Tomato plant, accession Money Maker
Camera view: vertical (180 deg); turntable rotation: 270 degrees
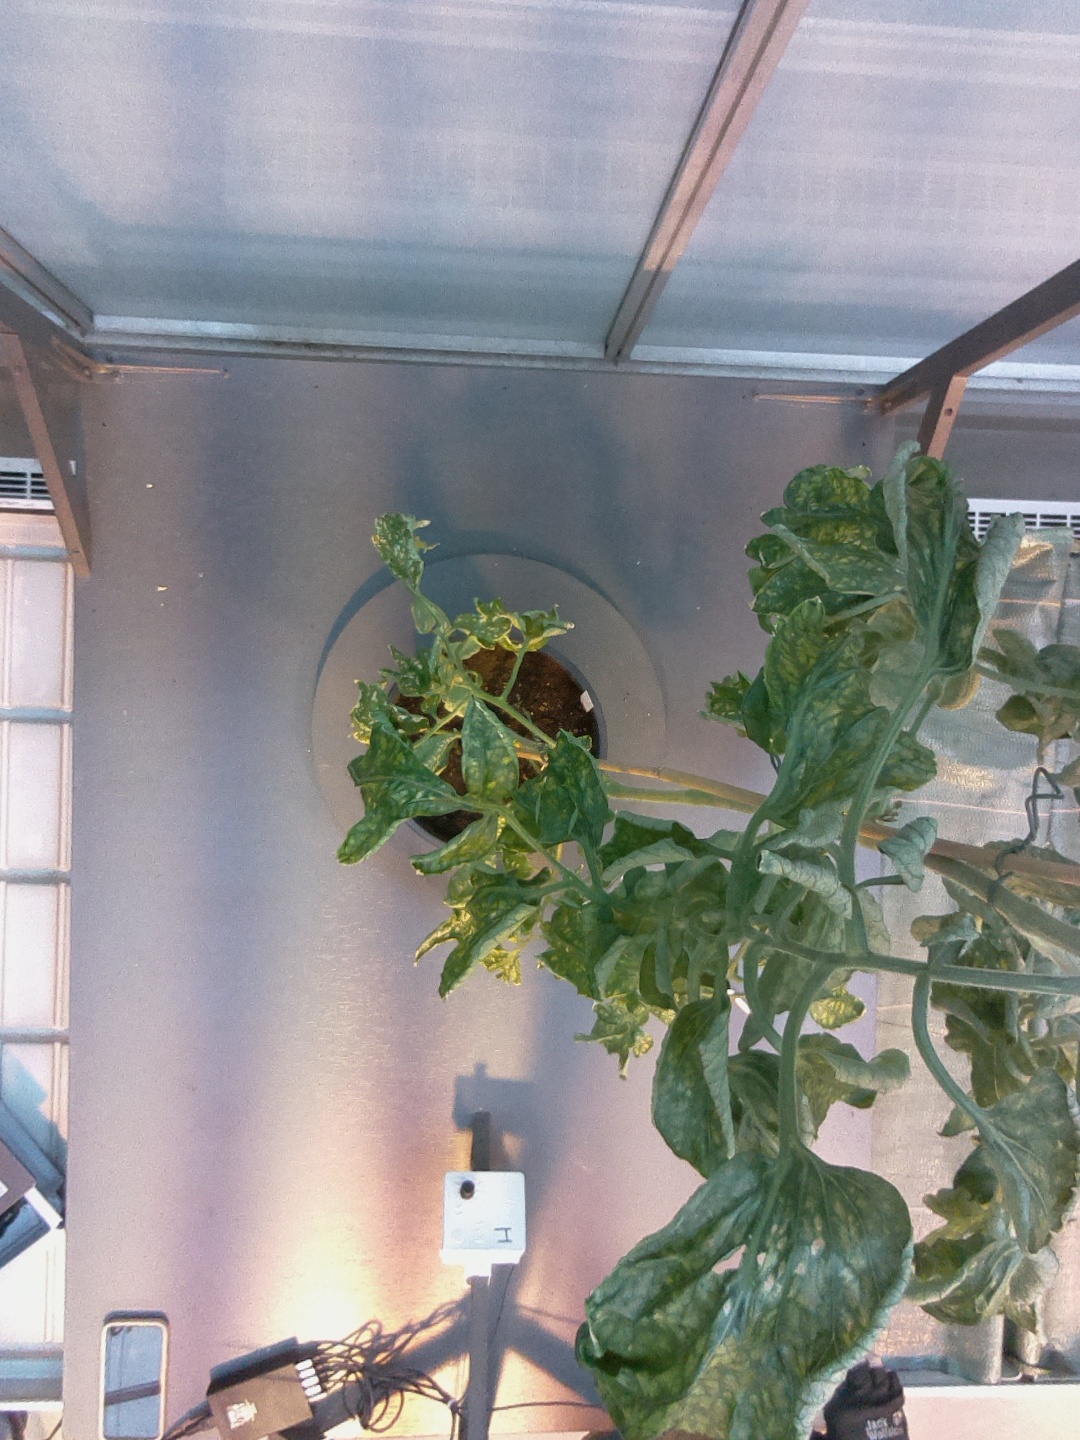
BBCH growth stage 52: 2 inflorescences visible